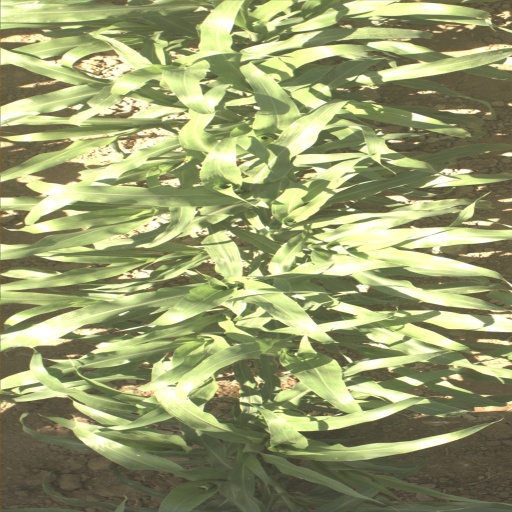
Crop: sorghum